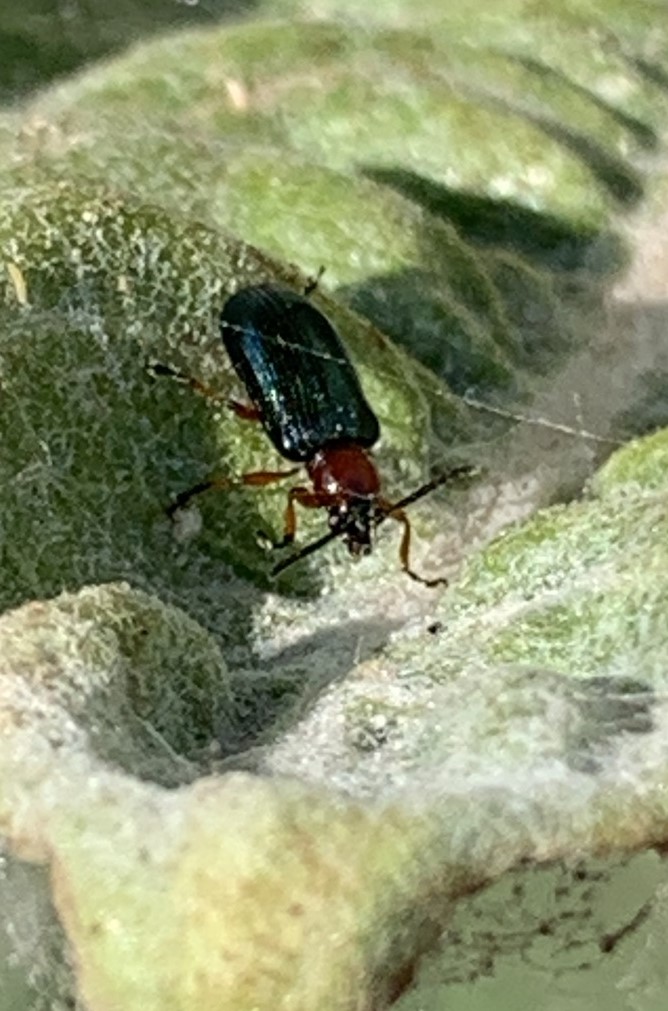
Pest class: cereal_leaf_beetle